The Ring (1952 film)

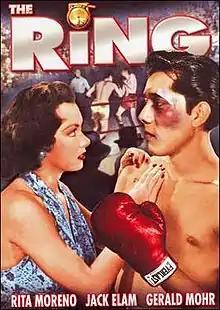
Poster of "The Ring"

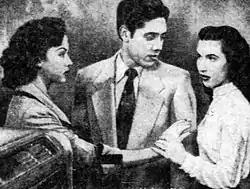
L-R: Rita Moreno, Lalo Ríos and Lillian Molieri

The Ring is a 1952 American film noir film directed by Kurt Neumann and based on a novel by Irving Shulman. It tells the story of a Mexican-American male who becomes a boxer, believing this kind of achievement will gain him respect among the English-speaking white majority. The film was shot in various locations in early 1950s Los Angeles. The film examines institutionalized bigotry.